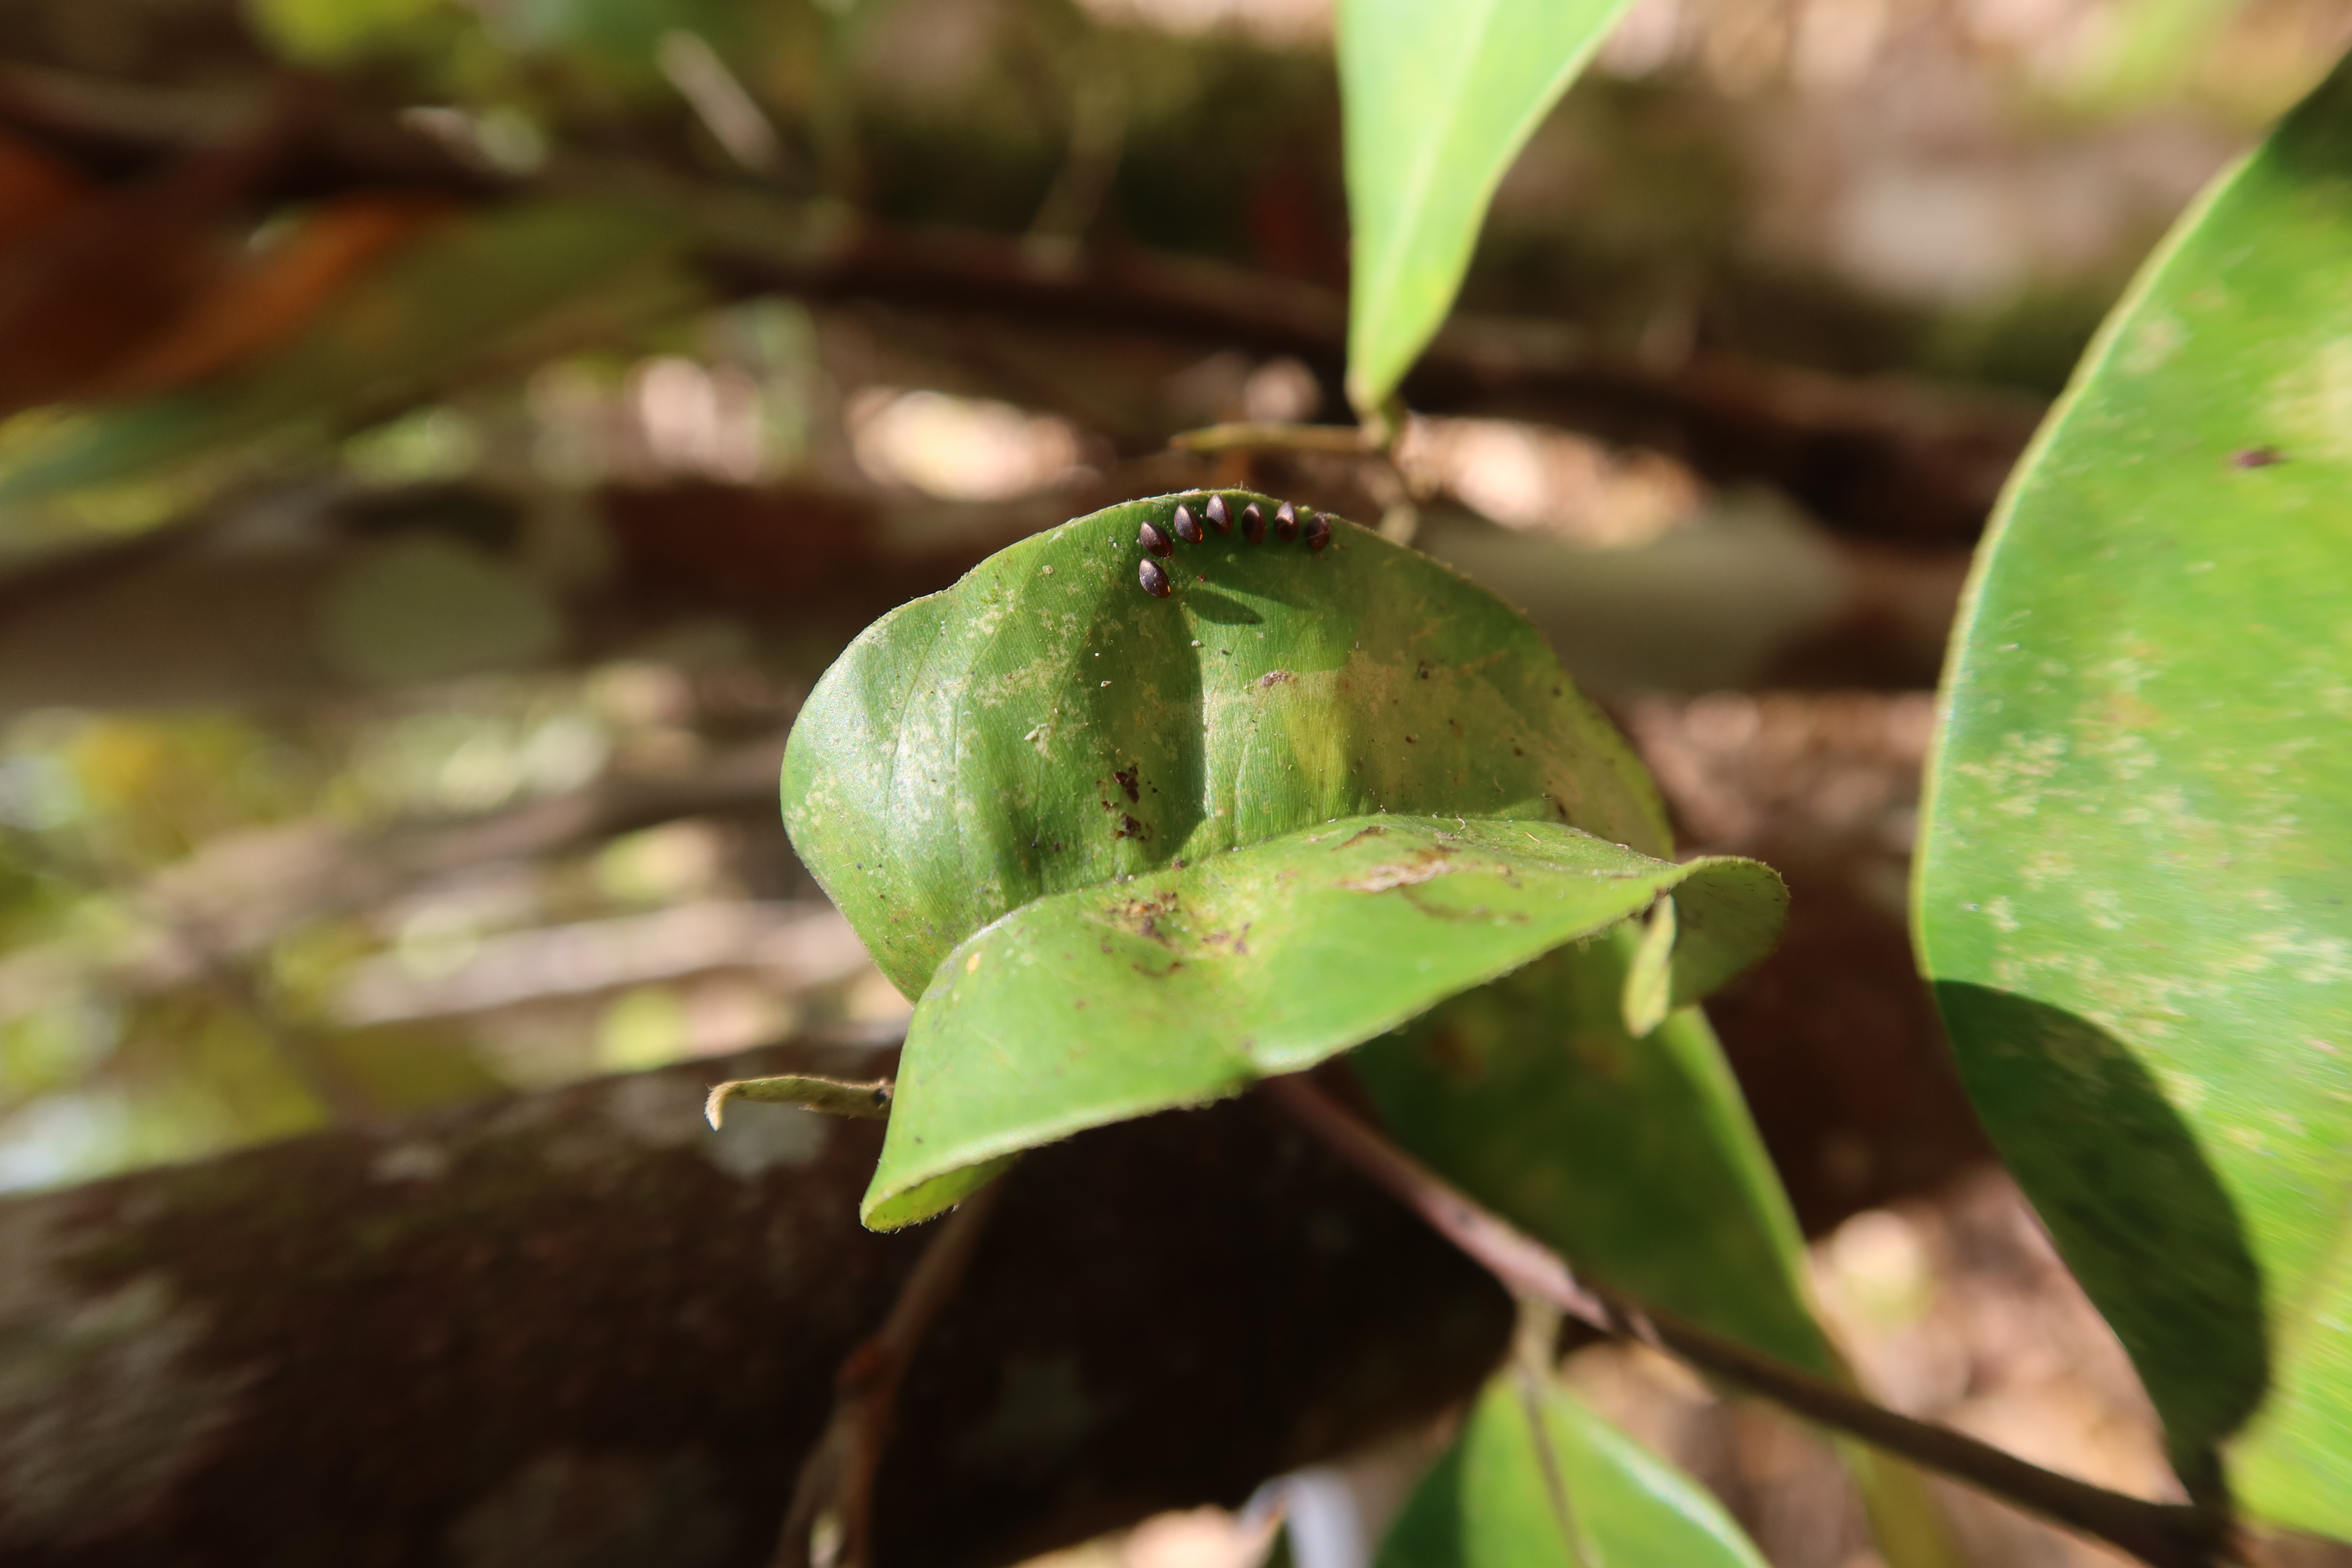
Label: Brown spots